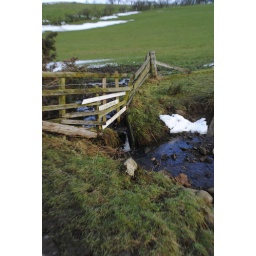
bridge on hill by auntie mary's